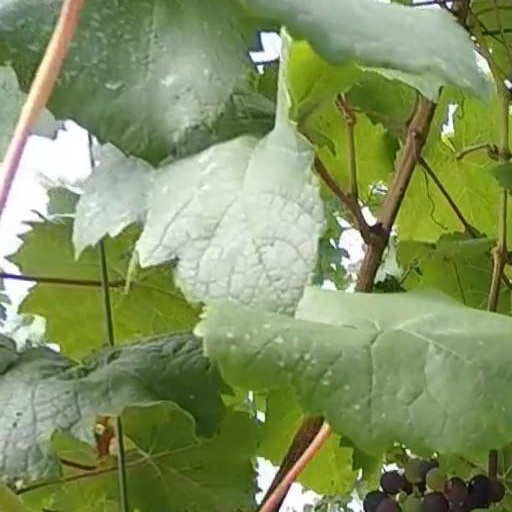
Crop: grape